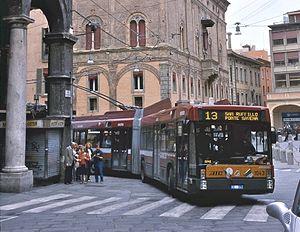
Le réseau de trolleybus de Bologne compte en 2020 cinq lignes desservant la ville de Bologne en Italie.